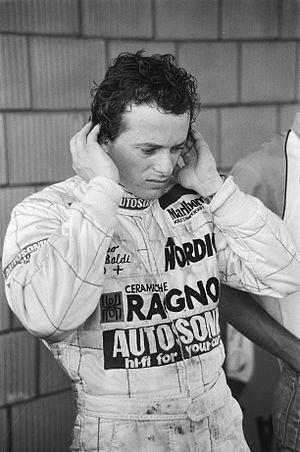
Mauro Baldi lors du Grand Prix des Pays-Bas 1982 à Zandvoort.
Mauro Baldi est un ancien pilote de Formule 1, né le 31 janvier 1954 à Reggio Emilia, Italie.